Harry Chauvel

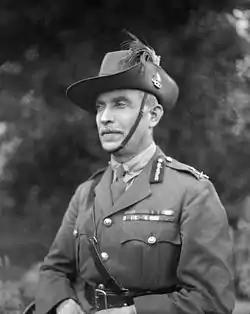
Head and shoulders of man in Army uniform with Sam Brown belt and slouch hat with emu feathers.

Chauvel was obliged to remain in the Middle East due to the situation in Syria and the Egyptian Rebellion, although he was able to have Lady Chauvel join him there in January 1919. By April, the situation had calmed and Chauvel was able to hand over command of the AIF in the Middle East to Ryrie. Chauvel and Lady Chauvel then headed for London on the RMS "Malwa". They arrived in time for him to lead Australian troops on a victory march through the city on 3 May. Soon after, he was hospitalised at the 3rd London General Hospital at Wandsworth with appendicitis. The whole Chauvel family was able to sail for home on the transport HMAT "Demosthenes" on 26 July 1919. For his services as commander of the Desert Mounted Corps, Chauvel was created a Knight Grand Cross of the Order of St Michael and St George in June 1919, was awarded the French "Croix de Guerre avec Palme" by the President of France and the Order of the Nile (2nd Class) by the Sultan of Egypt, and was mentioned in despatches for the 11th time. At his special request, when he was conferred with vestments and accoutrements of the Order of St Michael and St George by King George V, the King dubbed him "Sir Harry" rather than "Sir Henry".